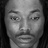
Emotion: neutral